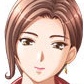
Portrait style: Anime Portrait